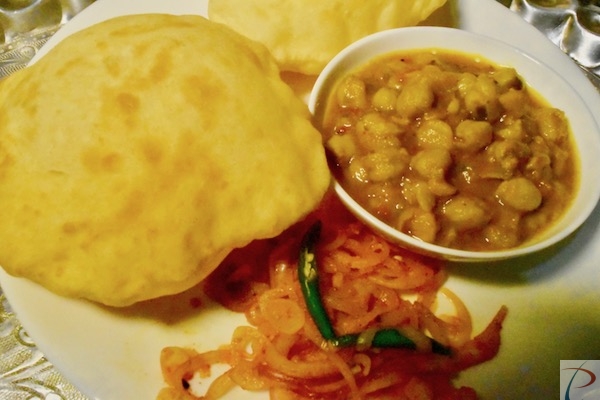
Dish: chole_bhature